Irma Reichová

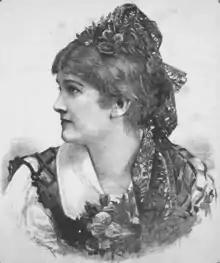
1884 portrait of Reichová

Irma Reichová (14 March 1859 – 5 June 1930) was a Czech operatic soprano who had an active career appearing in European opera houses during the latter half of the nineteenth century. A dramatic soprano, she was admired for both her musical and acting talent. She is best remembered for appearing in the world premieres of a number of operas by Antonín Dvořák and Bedřich Smetana.